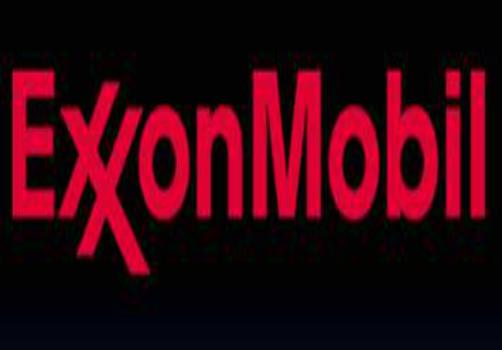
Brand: ExxonMobil
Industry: Transportation